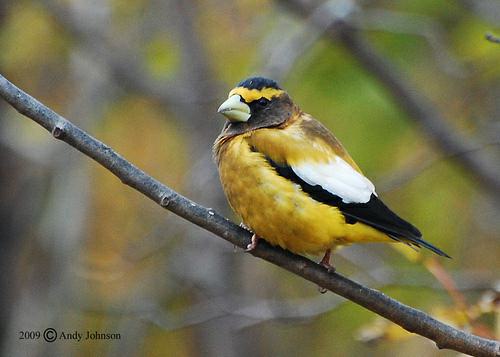
A photo of a evening grosbeak